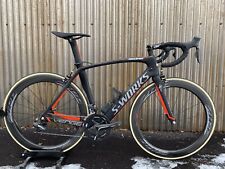
Vehicle type: Bikes